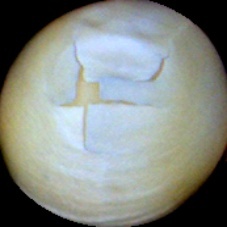
Label: Skin-damaged